Yemelyan Pugachev

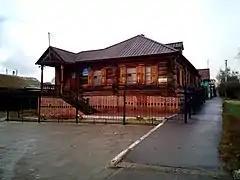
Yemelyan Pugachev's House Museum in Uralsk, 2015

The Russian writer Alexander Radishchev, in his "Journey from St. Petersburg to Moscow", attacked the Russian government, in particular the institution of serfdom. In the book, he refers to Pugachev and the rebellion as a warning.